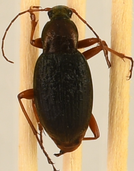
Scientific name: Chlaenius aestivus
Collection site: Smithsonian Environmental Research Center NEON (SERC), plot SERC_002